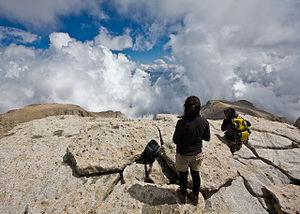
Le mont Langley, en anglais : Mount Langley, est un sommet culminant à 4 275 mètres d'altitude dans le centre de la Californie, à l'Ouest des États-Unis. Il fait partie de la Sierra Nevada et se situe à proximité du mont Whitney, le point culminant du massif et le plus haut sommet du pays en dehors de l'Alaska. Il est constitué de granite. Il est nommé en l'honneur du physicien Samuel Pierpont Langley. Sa première ascension n'est pas connue avec certitude ; il s'agit probablement du fourteener le plus facile de la chaîne et le premier à avoir été gravi par une femme dès 1872. La montagne est protégée par la réserve intégrale John Muir et la forêt nationale d'Inyo au nord-est, tandis qu'elle est incluse dans le parc national de Sequoia au sud-ouest.